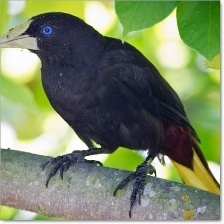
Species: CRESTED OROPENDOLA
Scientific name: PSAROCOLIUS DECUMANUS